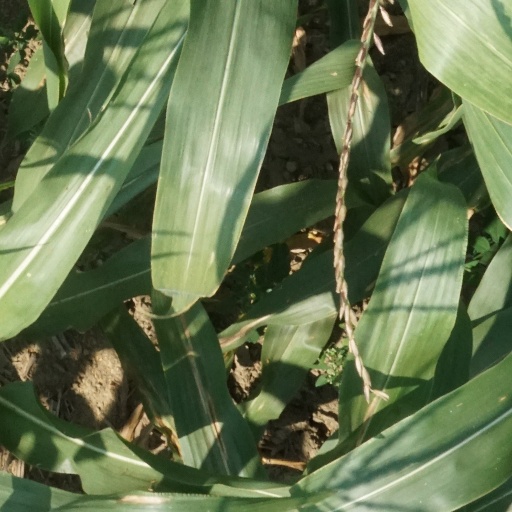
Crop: maize; corn